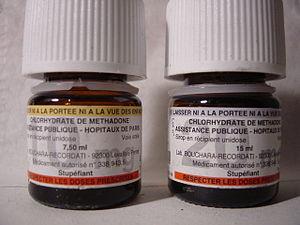
Deux Flacons unidoses de Chlorhydrate de méthadone en sirop administration per os (deux dosage différents
La méthadone est un opioïde analgésique synthétisé en 1937 par les Allemands Max Bockmühl et Gustav Ehrhart de chez I.G. Farben qui cherchaient un analgésique qui serait d'un emploi plus aisé au cours d'une intervention chirurgicale et ainsi d'avoir moins de potentiel d'addiction. La molécule de méthadone a un atome de carbone chiral – le C6 qui porte 4 substituants –, elle se présente donc sous forme de deux énantiomères :